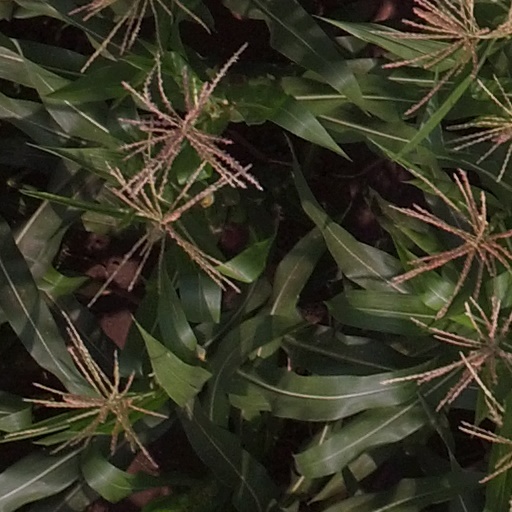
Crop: maize; corn